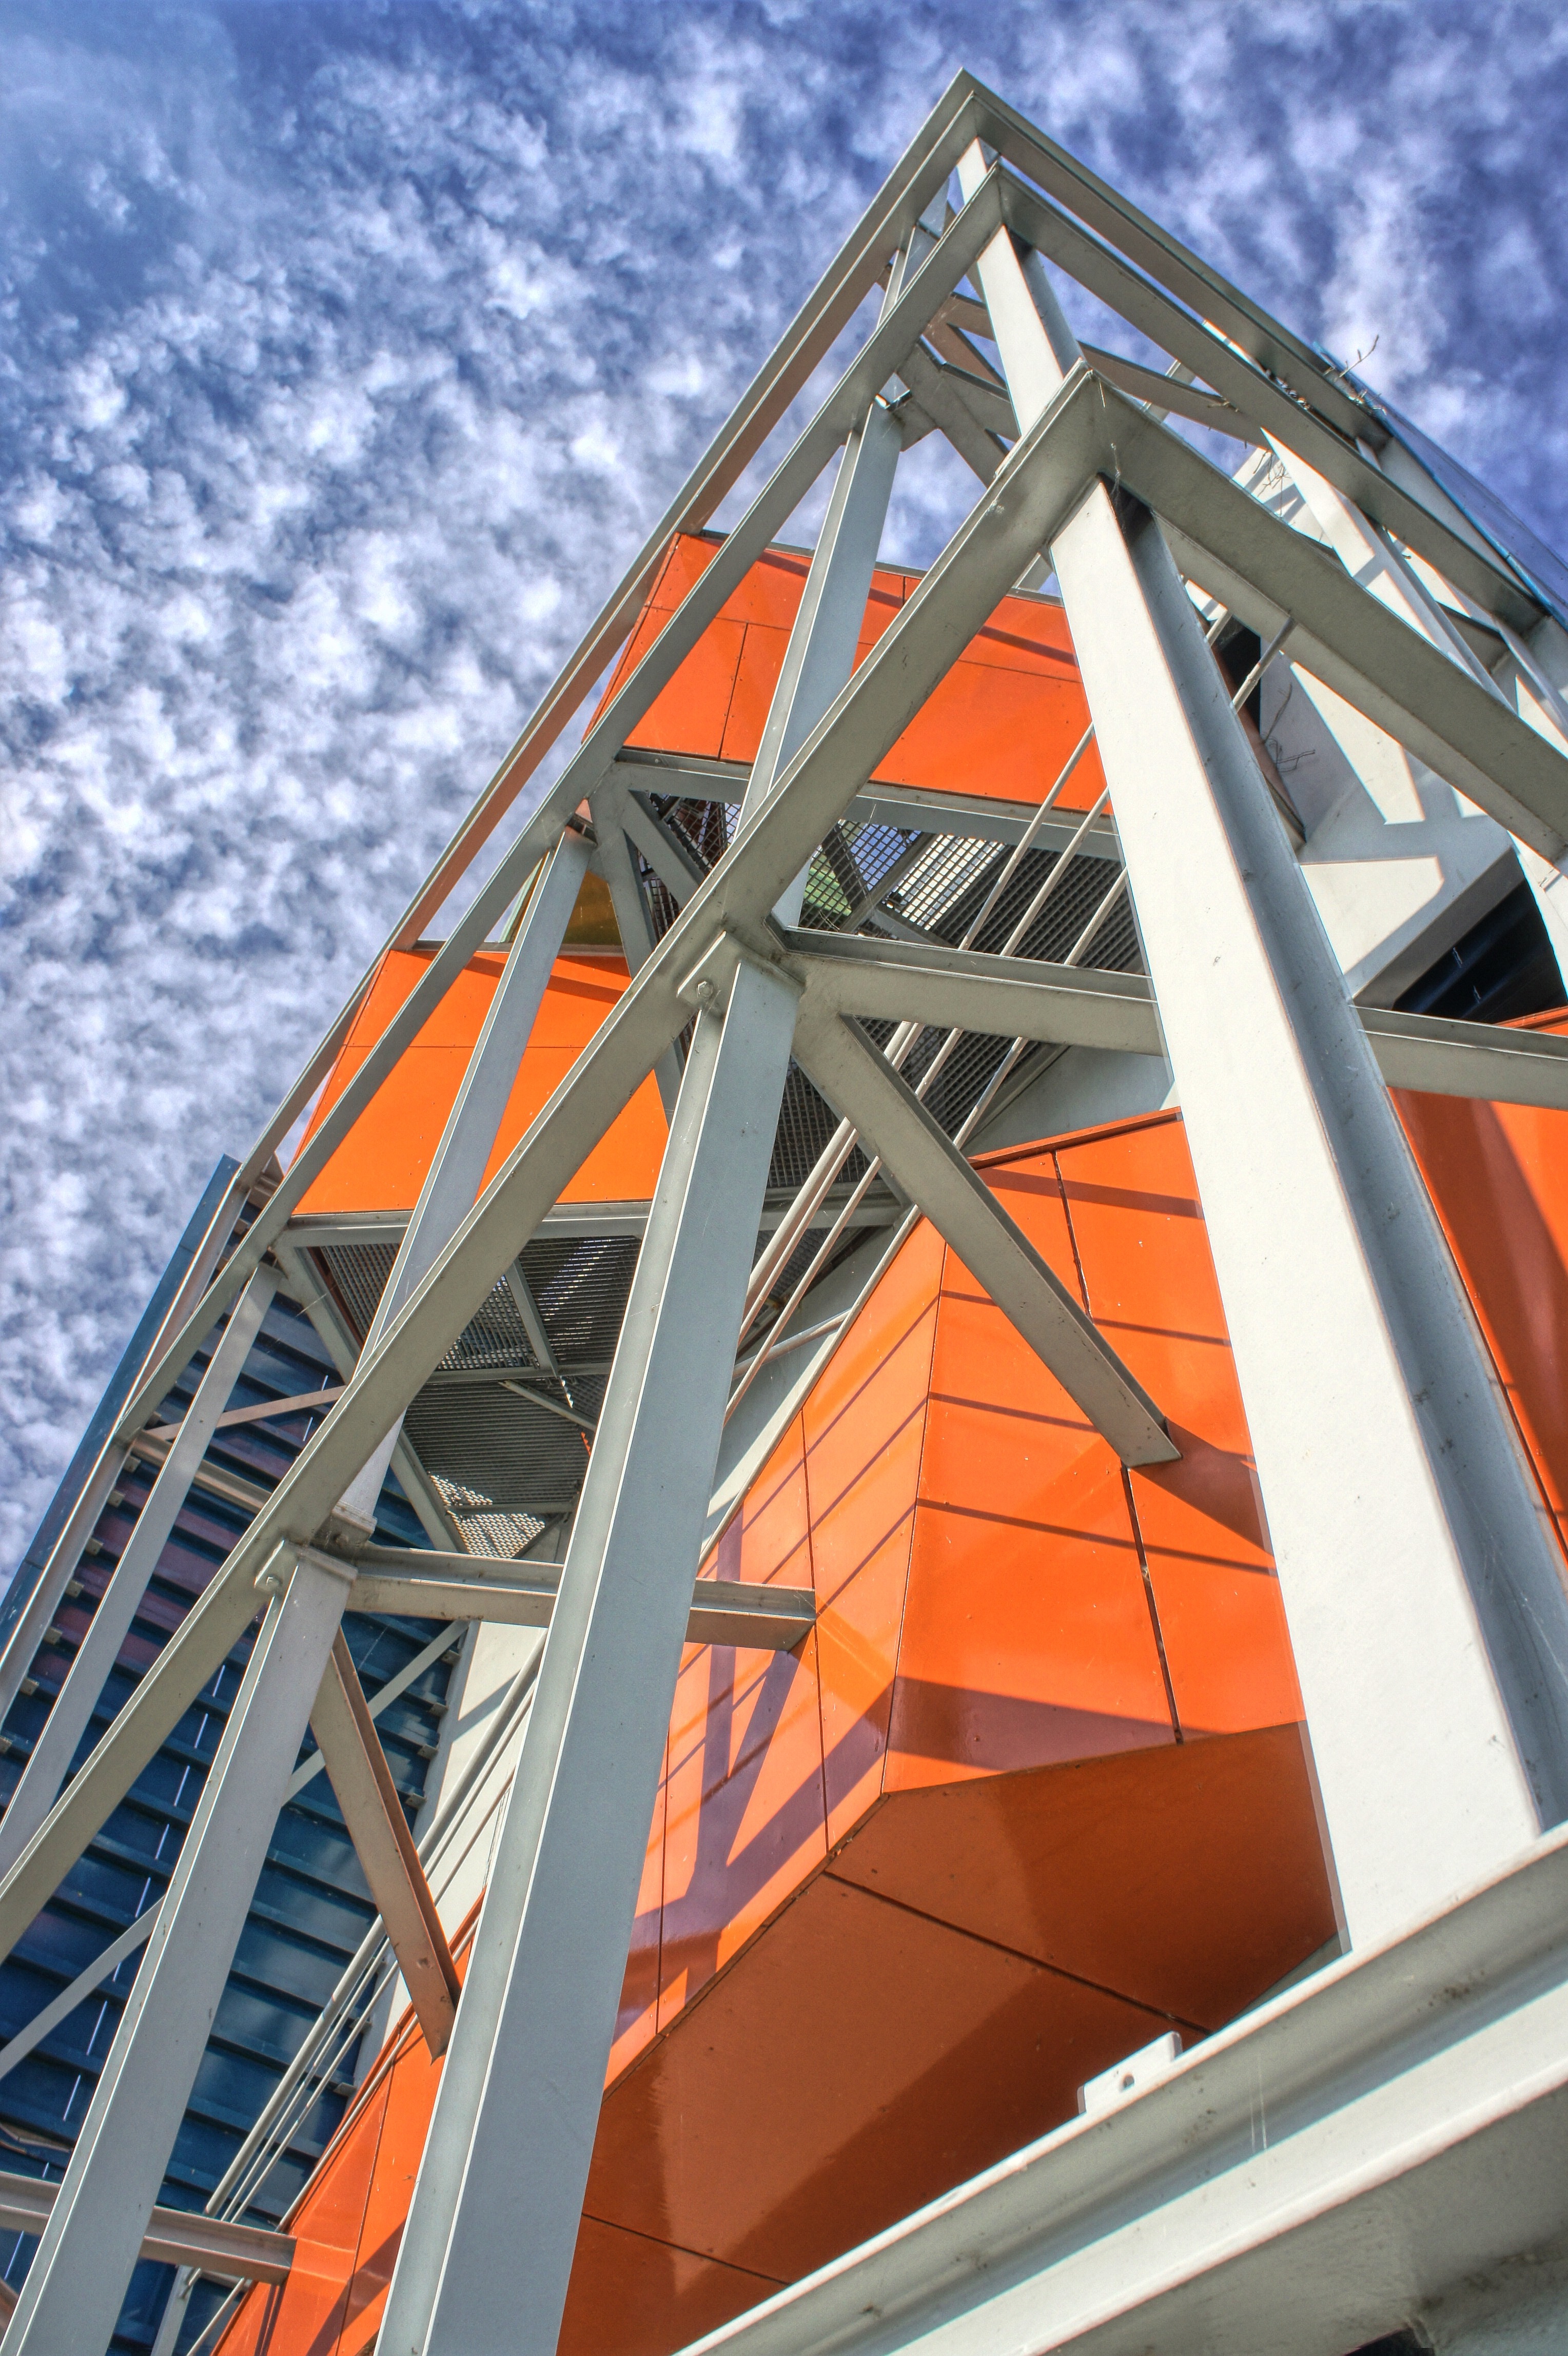
architecture, structure, roof, profile, bar, construction, mast, facade, netherlands, iron, daylighting, appingedam